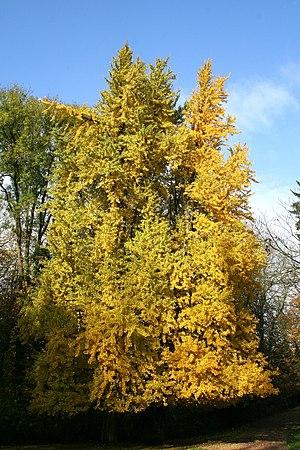
Trois Gingkos biloba ou arbres aux quarante écus (Gingko biloba) Circonférence mesurée à 1m50 du sol: 358, 310 et 266cm - (2007). Hauteur